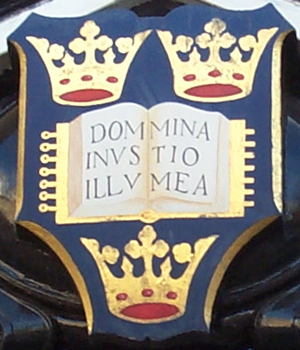
Une université est une institution d'enseignements supérieurs, d'études et de recherches, constituée par la réunion de divers établissements nommés suivant les traditions « collèges » ou « facultés », « instituts », « départements », « centres », « sections », « unités » ou écoles spécifiques, mais aussi bibliothèque ou atelier, médiathèque ou musée… formant un ensemble administratif cohérent avec un statut de droit défini, public, privé ou éventuellement mixte. Sous cette égide légale et administrative sont ainsi rassemblées ou monopolisées la production, la conservation et la transmission de différents champs choisis d'études et de connaissance.
L’université d'Oxford, située dans la ville du même nom, à 90 km au nord-ouest de Londres, dans le comté d'Oxford ou Oxfordshire, dans l'Angleterre du Sud-Est, est l'une des plus prestigieuses universités sur le plan mondial. Elle est également la plus ancienne université britannique.